Henry Stephens Washington

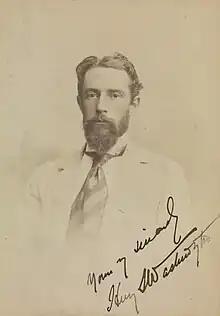
Henry Stephens Washington

Henry Stephens Washington (January 15, 1867 – January 7, 1934) was an American geologist.